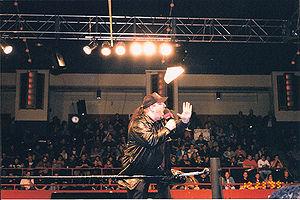
L'Édition 2006 de December to Dismember est un spectacle de catch disponible en paiement à la séance produit par la World Wrestling Entertainment à la James Brown Arena d'Augusta le 3 décembre 2006. Il met en scène les catcheurs travaillant à l'ECW. Six matchs ont lieu, seulement deux étant annoncés aux spectateurs et téléspectateurs avant : le premier oppose les Hardy Boyz à MNM et le Big Show s'affronte à CM Punk, Hardcore Holly, Rob Van Dam, Test et Bobby Lashley dans le second. Ce spectacle est un échec commercial avec seulement 90 000 ménages dans le monde regardant en paiement à la séance. Il reste également un échec au niveau de la qualité des prestations des différents catcheurs/catcheuses.